Santería

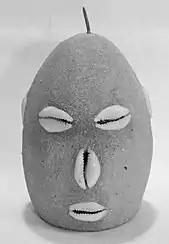
One of the most prominent "oricha" is Eleguá, who is represented by small cement heads kept in the home.

Santeria is polytheistic, revolving around deities called "oricha", "ocha", or "santos" ("saints"). The term "oricha" can be both singular and plural, because Lucumí, the ritual language of Santería, lacks plural markers for nouns. Practitioners believe that some "oricha" were created before humanity, while others were originally humans who became "oricha" through some remarkable quality. Some practitioners perceive the "oricha" as facets of Olodumare, and thus think that by venerating them they are ultimately worshipping the creator god. Certain "oricha" are female, others male. They are not regarded as wholly benevolent, being capable of both harming and helping humans, and displaying a mix of emotions, virtues, and vices.